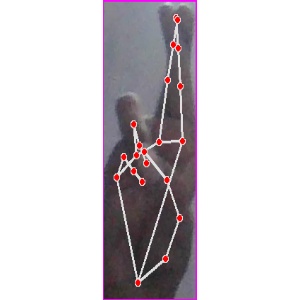
अक्षर: र